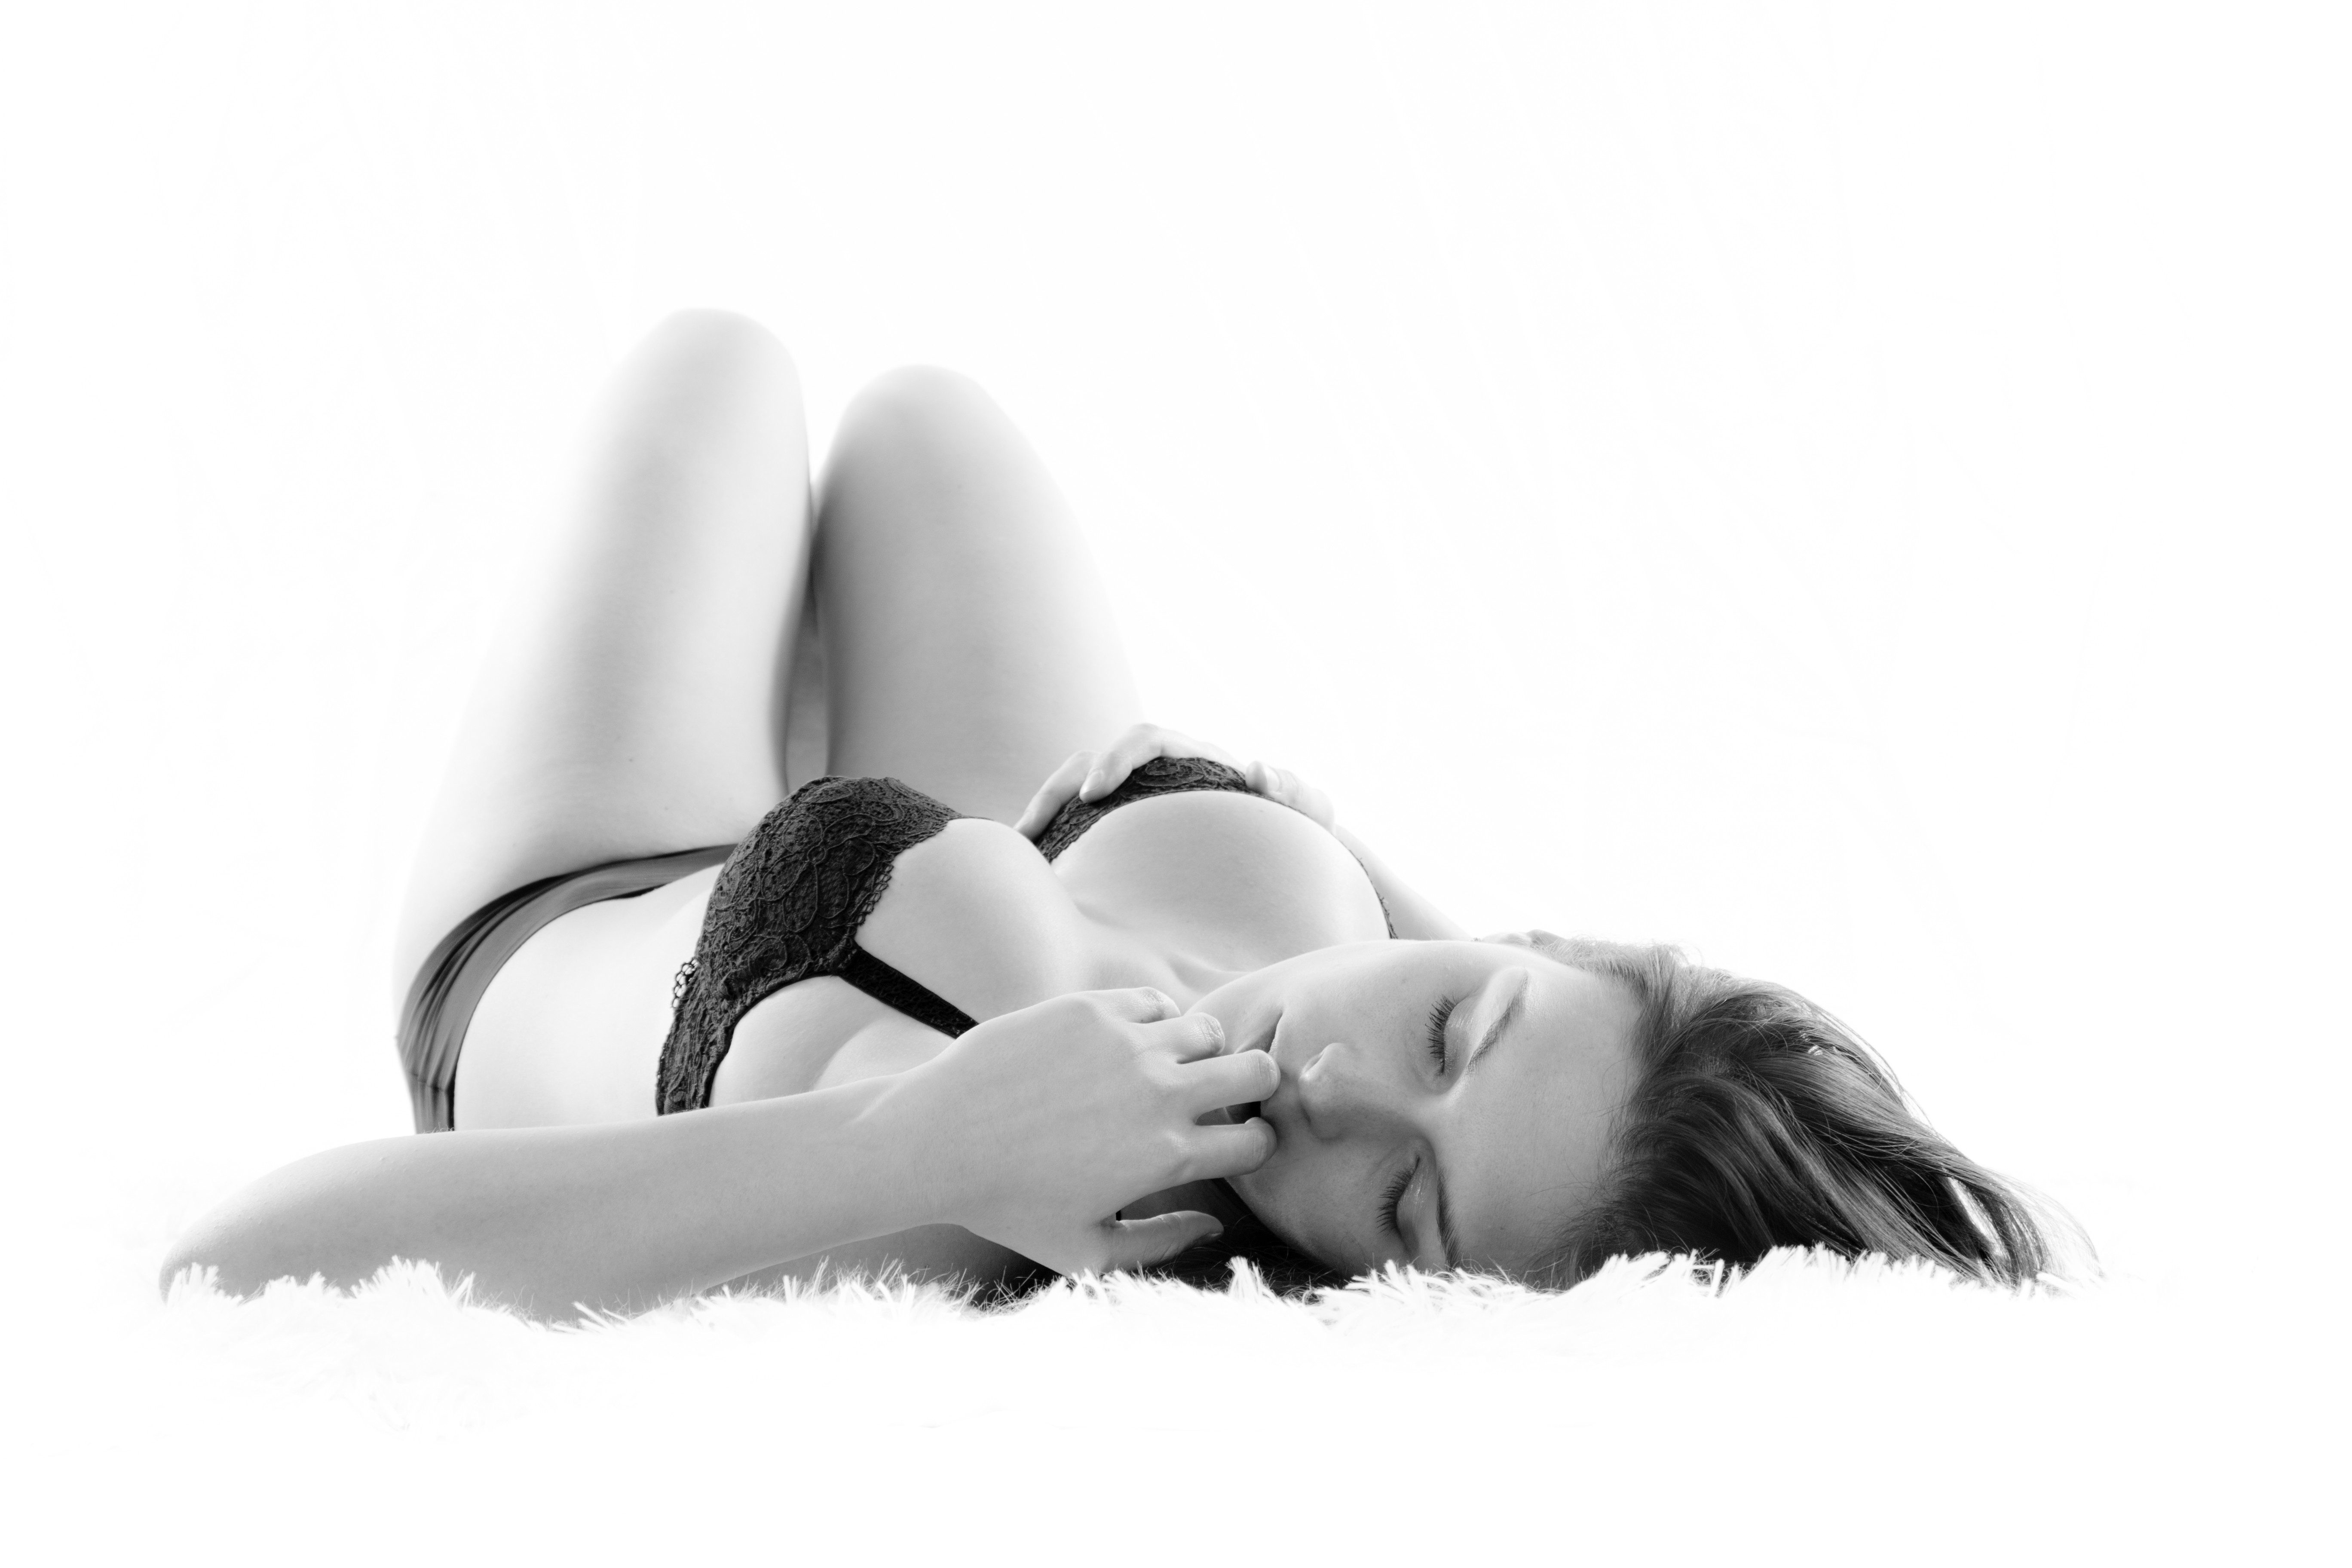
shoot, model, lingerie, black, white, high, key, sleeping, sexy, erotic, face, photograph, black and white, beauty, head, skin, photography, monochrome, monochrome photography, photo shoot, stock photography, hand, art model, smile, style, long hair